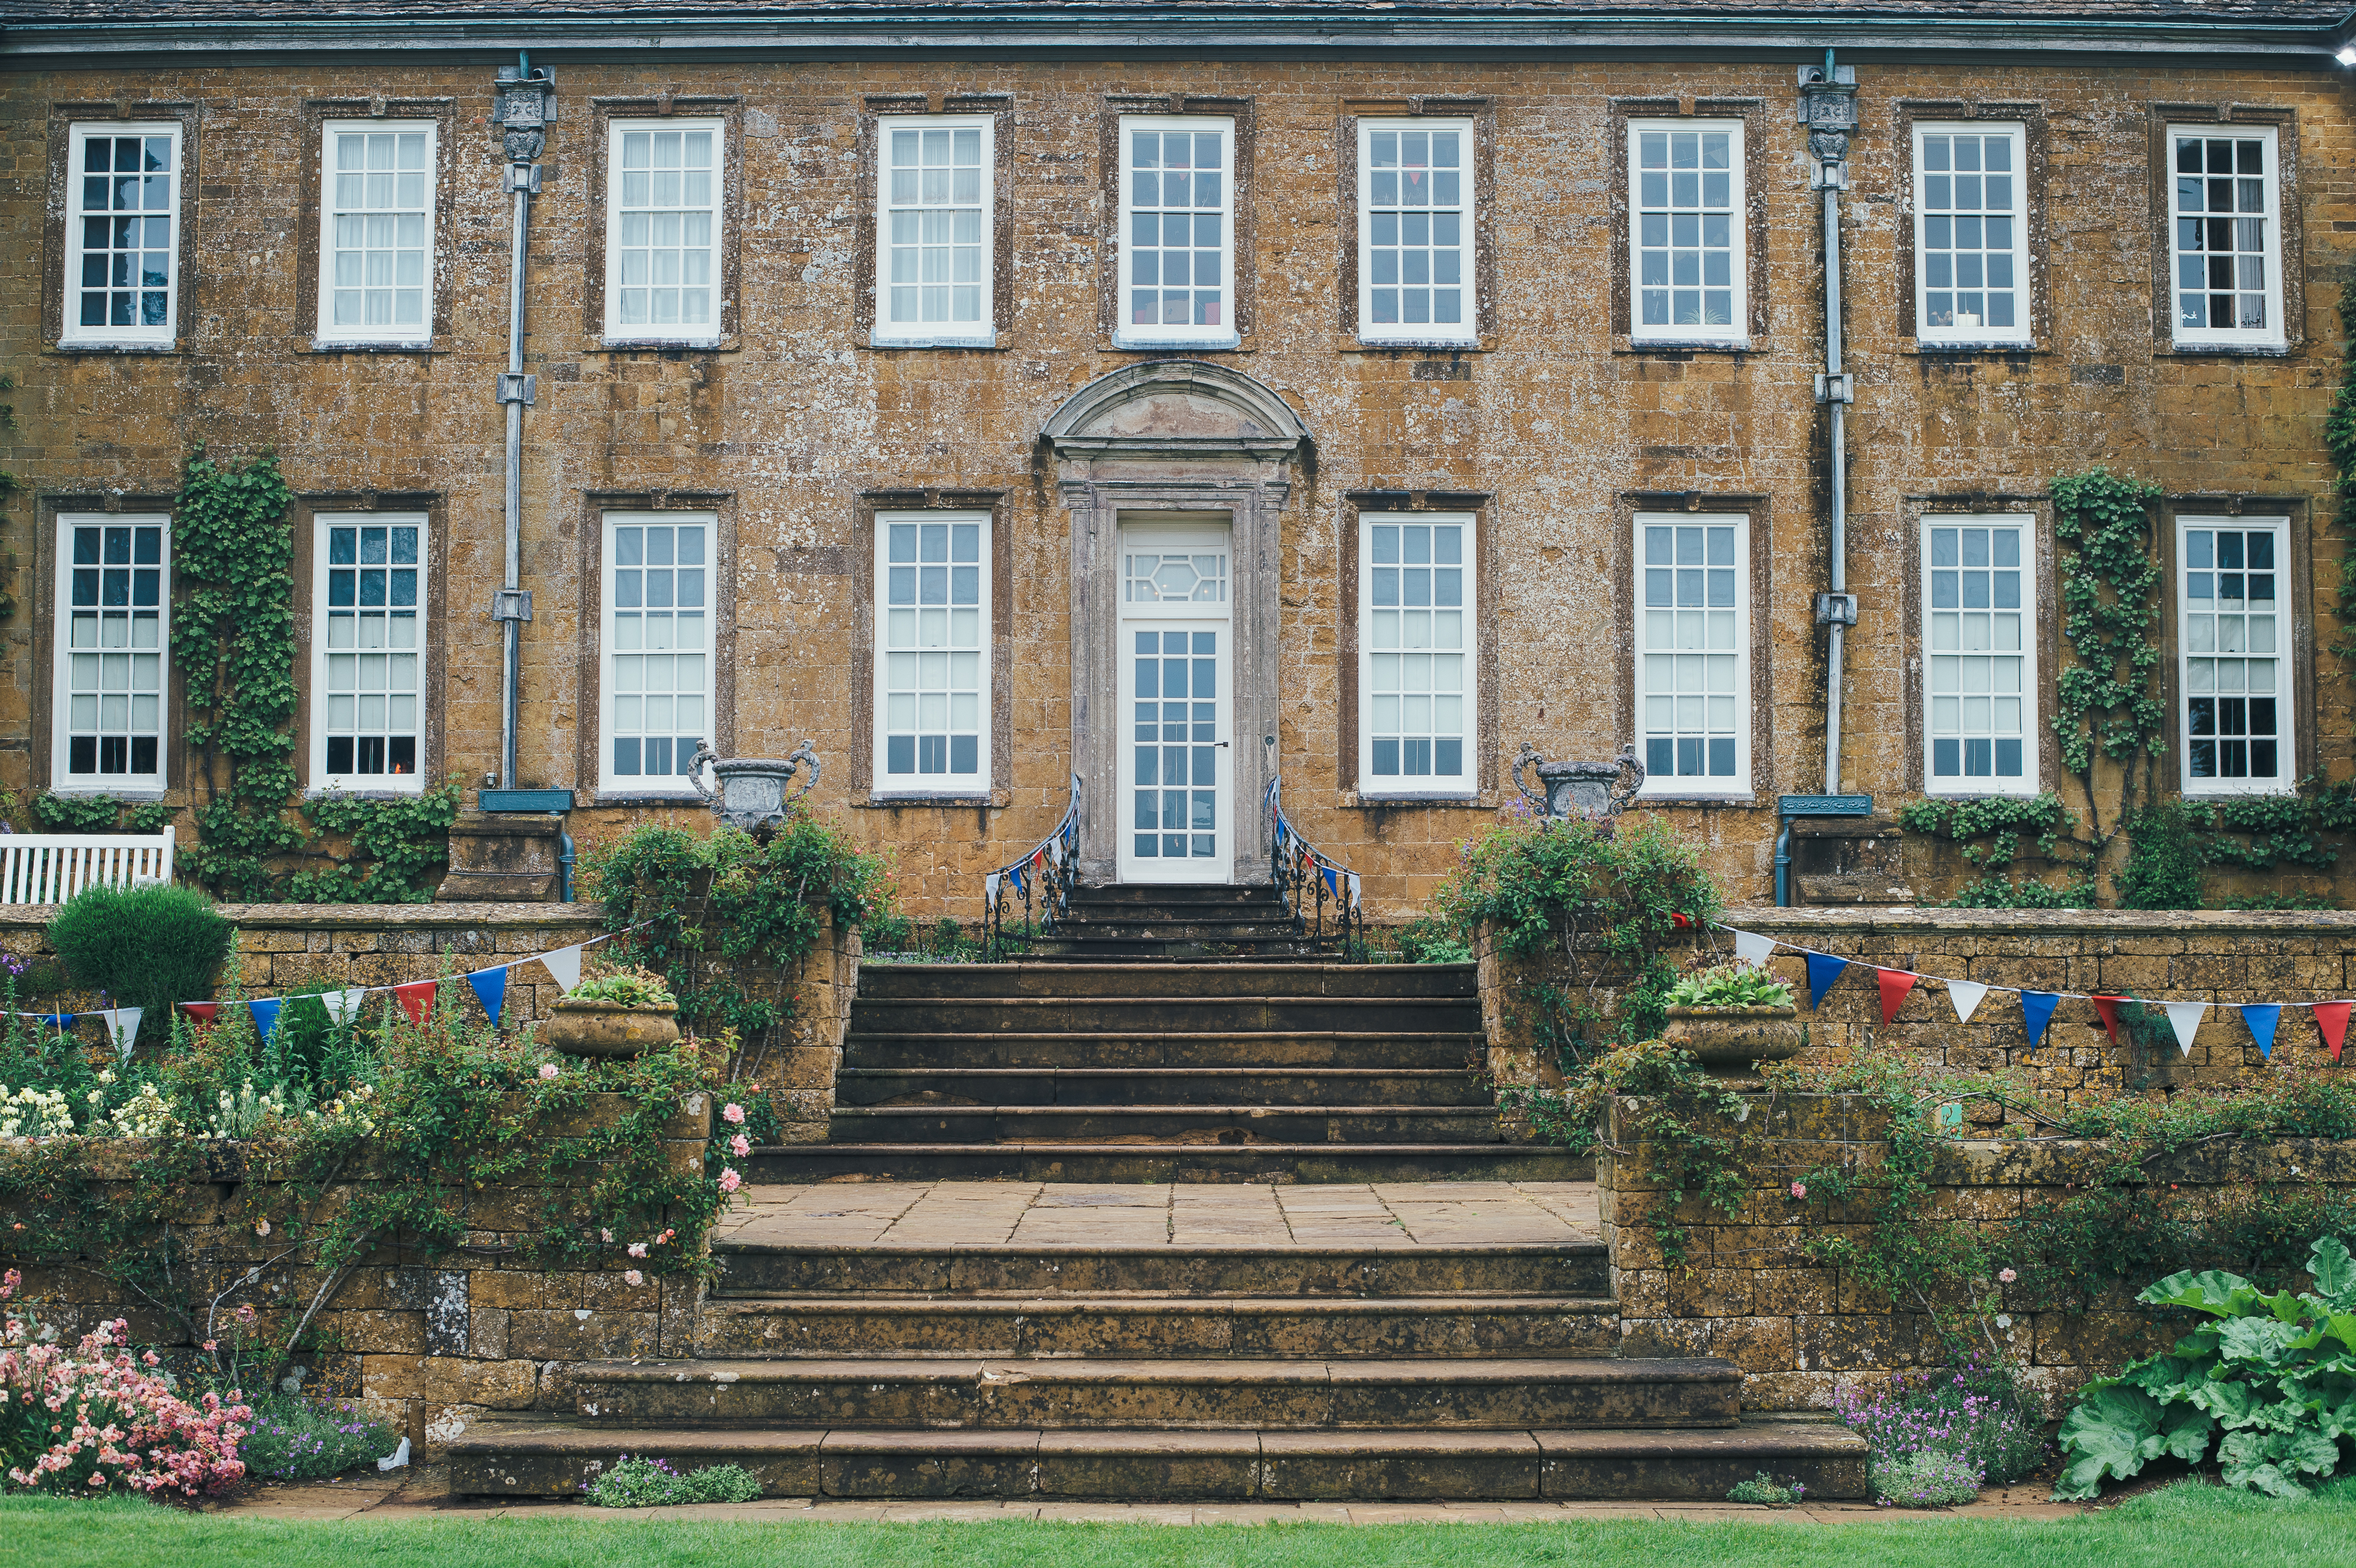
architecture, mansion, house, window, building, palace, home, steps, downtown, facade, residence, garden, stairs, estate, neighbourhood, urban area, residential area